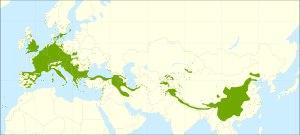
Le noyer commun ou noyer, est un arbre assez commun, originaire d'Eurasie, cultivé pour son bois recherché en ébénisterie et ses fruits, les noix, riches en huile.